Ultras (ice hockey)

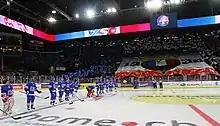
ZSC Lions fans with a tifo

Ultras are a type of ice hockey fans mainly in European ice hockey culture who are known for their fanatical support of a club. The term originated in Italy and comes from the Latin word "ultra", meaning "beyond" or "farther", but is used worldwide to describe predominantly organised fans of sports clubs. Ultras fans in ice hockey are known for organised chants, tifo choreographies, flags and sometimes flares.